Cairo Citadel

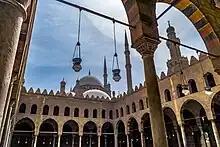
Courtyard of the Al-Nasir Muhammad Mosque. The domes and minarets of the Mosque of Muhammad Ali are visible in the background.

The lower, western enclosure which can be seen today below the Mosque of Muhammad Ali was historically the area which housed the stables of the Citadel. It's not clear when walls were first built around it, though they were likely already enclosed in Mamluk times. This enclosure was occupied by the 'Azaban soldiers, and contains the Mosque of al-'Azab which was built by Ahmad Katkhuda in 1697. (It is possible that Ahmad Katkhuda merely renovated an existing early Burji Mamluk mosque and added the present-day Ottoman-style minaret to it.) The rest of the area is presently occupied by various 19th-century buildings, including storehouses and old factories. The lower enclosure was accessed from the west through the monumental gate called "Bab al-'Azab", which was built by Radwan Katkhuda al-Julfi in 1754, probably on the site of an earlier Mamluk gate known as "Bab al-Istabl" (Gate of the Stables). The gate was modeled on the old Fatimid gate of Bab al-Futuh in the north of Cairo, but its interior facade was later remodeled into a neo-Gothic style during the Khedival period.